Tomasz Grodzki

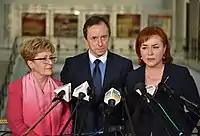
Grodzki with Elżbieta Radziszewska and Lidia Gądek in the Sejm, 2016

In the Polish local elections in 2006, 2010 and 2014, he was elected a councilor of the City Council of Szczecin from the Civic Platform's lists without formally entering the party. In 2014, his candidacy was put up for the European Parliament. Grodzki obtained 26 863 votes and did not assume a seat.